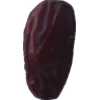
Label: dates